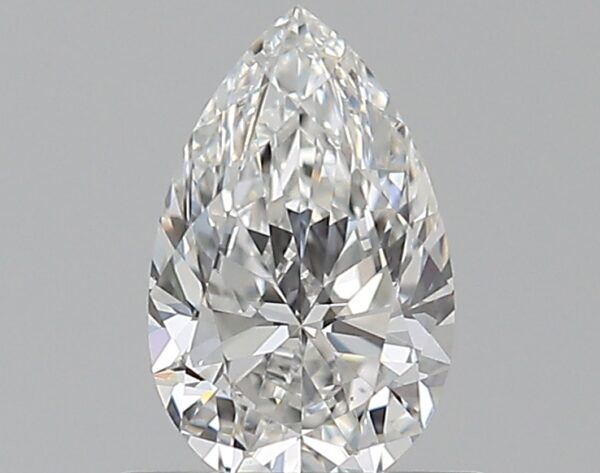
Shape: pear
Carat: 0.56
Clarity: VVS2
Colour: F
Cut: EX
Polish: EX
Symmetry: VG
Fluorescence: F
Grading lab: GIA
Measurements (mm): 7.19 x 4.49 x 2.83